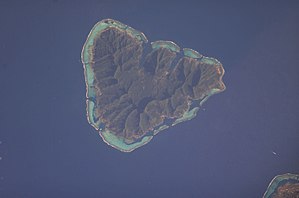
Moorea
Satellitfoto af Moorea. Nederst til venstre ses en lille del af Tahiti.
Moorea er en ø i øgruppen Selskabsøerne i Fransk Polynesien, der ligger i den sydøstlige del af Stillehavet. Øen indgår i Frankrigs oversøiske områder.